List of works by Edmund Kirby

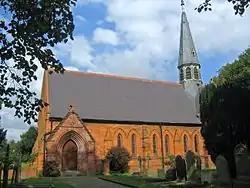
St Michael and All Angels Church, Little Leigh, one of Kirby's Anglican churches

Edmund Kirby (1838–1920) was an English architect. He was born in Liverpool, educated at Sedgeley Park School and Oscott College. He was articled to E. W. Pugin, then worked for Hardman & Co., and for John Douglas in Chester. By 1863 he was practising in Birkenhead and by 1866 his office was in Derby Buildings, 24 Fenwick Street, Liverpool. He was a Roman Catholic and he designed many churches for that denomination. Most of his work was in Liverpool, the northwest of England, and North Wales. He designed 14 churches for the Diocese of Shrewsbury and built 15 Roman Catholic schools. In addition he designed a great variety of other buildings. Two of his sons joined him in his business, which is still in existence. Many of his commissions were for Roman Catholic buildings.